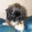
Label: dog